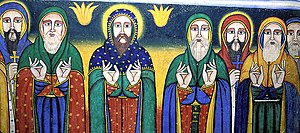
Etiopiens historie / Kongedømmet Aksum
De ni helgener (ikke alle med på billedets udsnit) af Den etiopisk-ortodokse kirke afbildet på en fresko i den betydningsfulde kirke dedikeret til jomfru Maria i Aksum.
"Etiopiens historie strækker sig fra de ældste tider, fra menneskehedens oprindelse, for millioner af år tilbage, men fragmentarisk går historisk tid tilbage i 3000 år. Fra 100-tallet e.Kr. kom Etiopien for alvor ind i historien. Egyptere havde fulgt Nilen til Etiopien på jagt efter rigdomme som guld og slaver. Etiopien blev tidligere kaldt for Abessinia, men det ældste historiske navn var fortsat Etiopien eller Æthiopia, fra græsk aith-, ""mørkt"" eller ""brændt"", og -ops, ""ansikt"". Etiopierne blev omtalt af Herodot, Klaudios Ptolemaios, og Plinius den Ældre, og landet blev omtalt som et hjem for en gammel civilisation og hvor guderne skaffede sig visdom. Denne mytologiske beskrivelse omfattede dog mere end kun Etiopien, men beskrev alt land syd for Egypten, hovedsagelig Nubien og de nubiske riger, som lå syd for det, som i dag er det nordlige Sudan. Oldtidens grækere og romere havde diplomatiske forbindelser med Etiopien. Arabiske handelsmænd sejlede over Det Røde Hav til kysten af Etiopien og grundlagde handelsstationer her omkring 1.000 f.Kr.